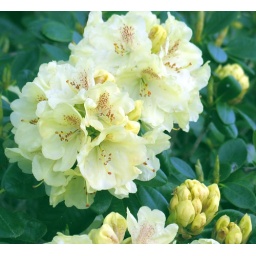
One early morning this beautiful yellow flower stood by the roadside and invited the photographer in. g18823x